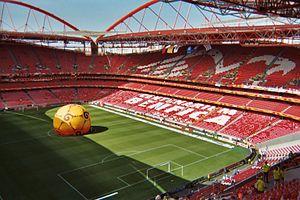
Le stade Estádio da Luz est le stade de football du club de Benfica, situé à Lisbonne, au Portugal. Surnommé « la cathédrale », c’est le plus grand stade de football du Portugal et un des plus grands d'Europe.